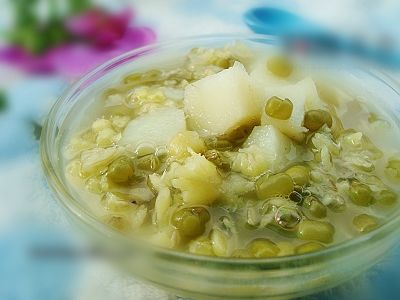
Label: trash